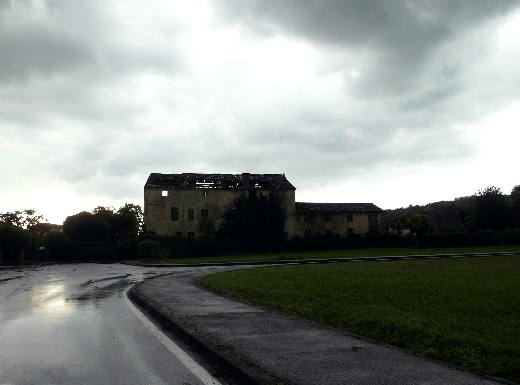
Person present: No